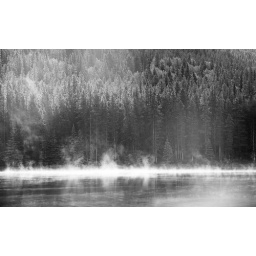
Mist rises over the water and trees in Banff National Park, Alberta, Canada.